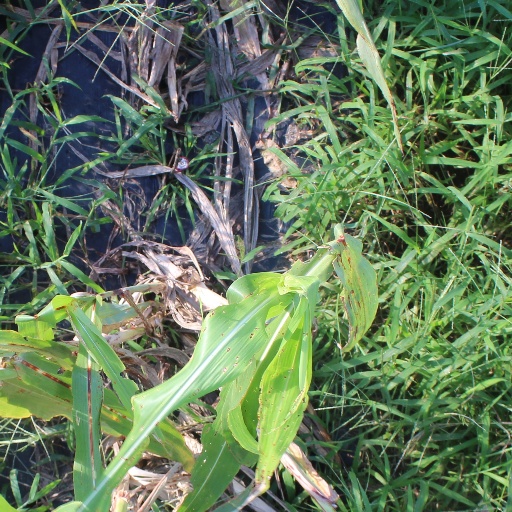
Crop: sorghum